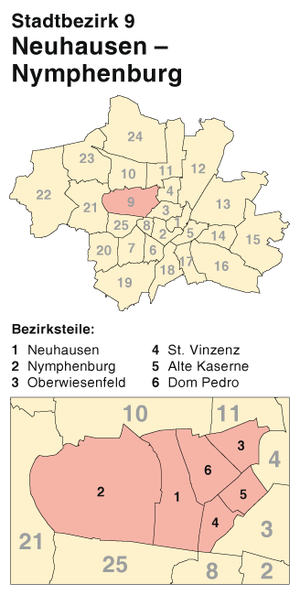
Neuhausen-Nymphenburg est un des vingt-cinq secteurs de la ville allemande de Munich.